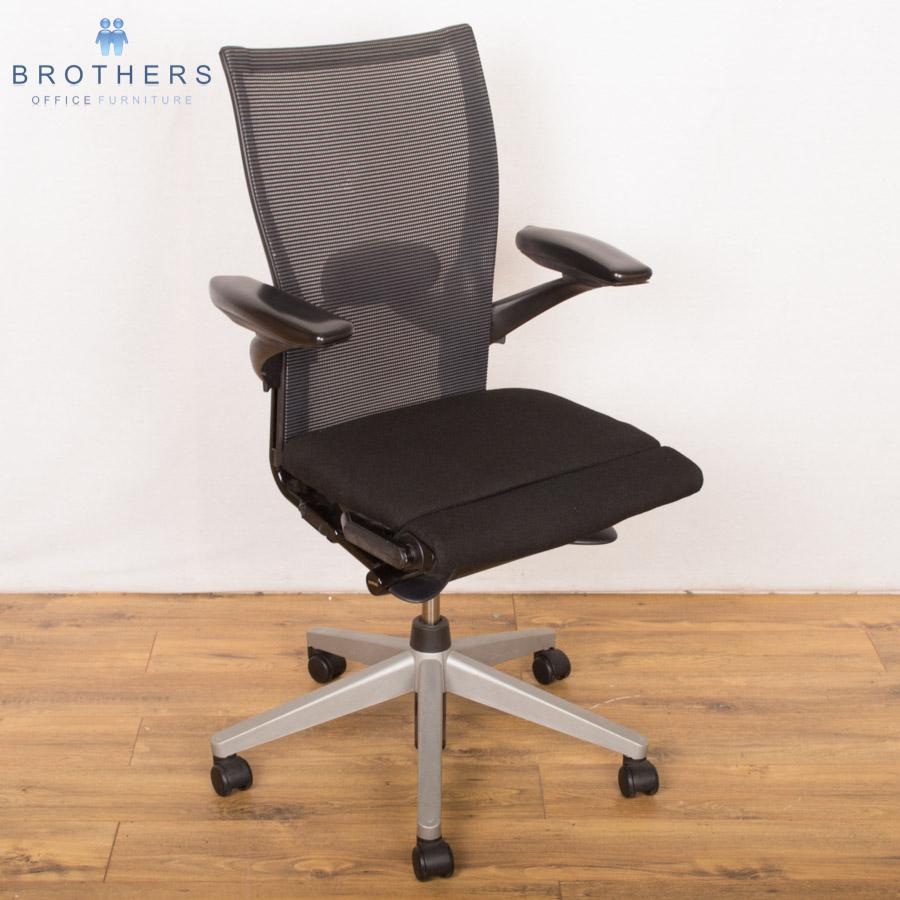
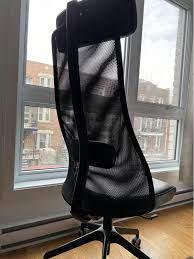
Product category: items_chair
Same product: no